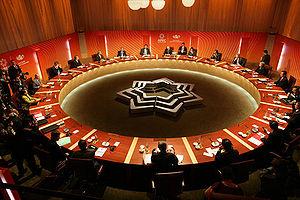
Le sommet de l'APEC en Australie en 2007 fut composé d'une série de réunions qui se sont tenues à travers le territoire australien entre 21 membres de la Coopération économique pour l'Asie-Pacifique. Ces réunions culminent durant la semaine des dirigeants, où les chefs d'États de chaque État membre étaient présents à Sydney, Nouvelle-Galles du Sud du 2 au 9 septembre 2007. Le gouvernement de la Nouvelle-Galles du Sud déclara jour férié le 7 septembre qui concernait la zone métropolitaine de Sydney, comprenant Penrith, Camden et Campbelltown, pour que les gens puissent être tenus à l'écart du centre-ville " pour aider au bon déroulement de l'évènement".